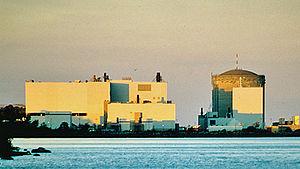
La centrale nucléaire de Darlington est une centrale nucléaire canadienne en Ontario, sur la côte nord du Lac Ontario, à Clarington, à 60 km à l'est de Toronto.